Celerina/Schlarigna

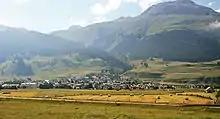
Engadin valley with Celerina/Schlarigna

Celerina/Schlarigna was first mentioned in 1313 as "Schellarin" and in 1320 as "Celarina". In 1631, a fire destroyed 43 houses. From the 1860s onwards, tourism became more and more important to the village. The Cresta Run opened in 1884, the St. Moritz-Celerina Olympic Bobrun in 1904 and the cable car to Saluver in 1958. In the course of the 20th century, the population structure of the originally Romansh-speaking farming village underwent radical change, with people moving to the thriving resort from the German-speaking part of Switzerland and also from Italy.